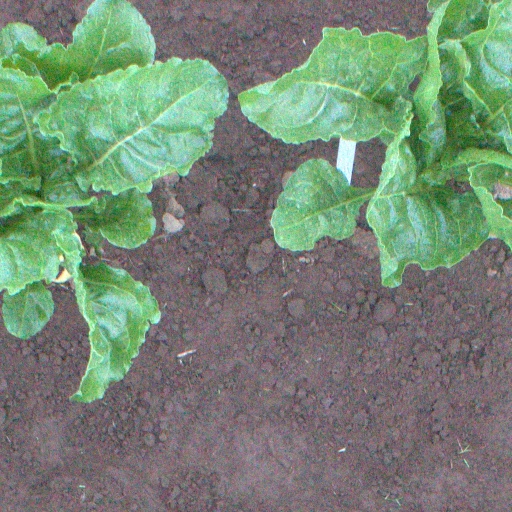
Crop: sugar beet